Campus of the University of Illinois Urbana-Champaign

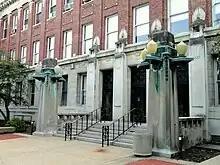
East entrance to the Henry Administration Building

The David Dodds Henry Administration Building is north of the English Building and houses primarily administrative offices, including University Student Financial Services & Cashier Operations (USFSCO), as well as several classrooms. The building is named after David Henry, the university president from 1955 to 1971.